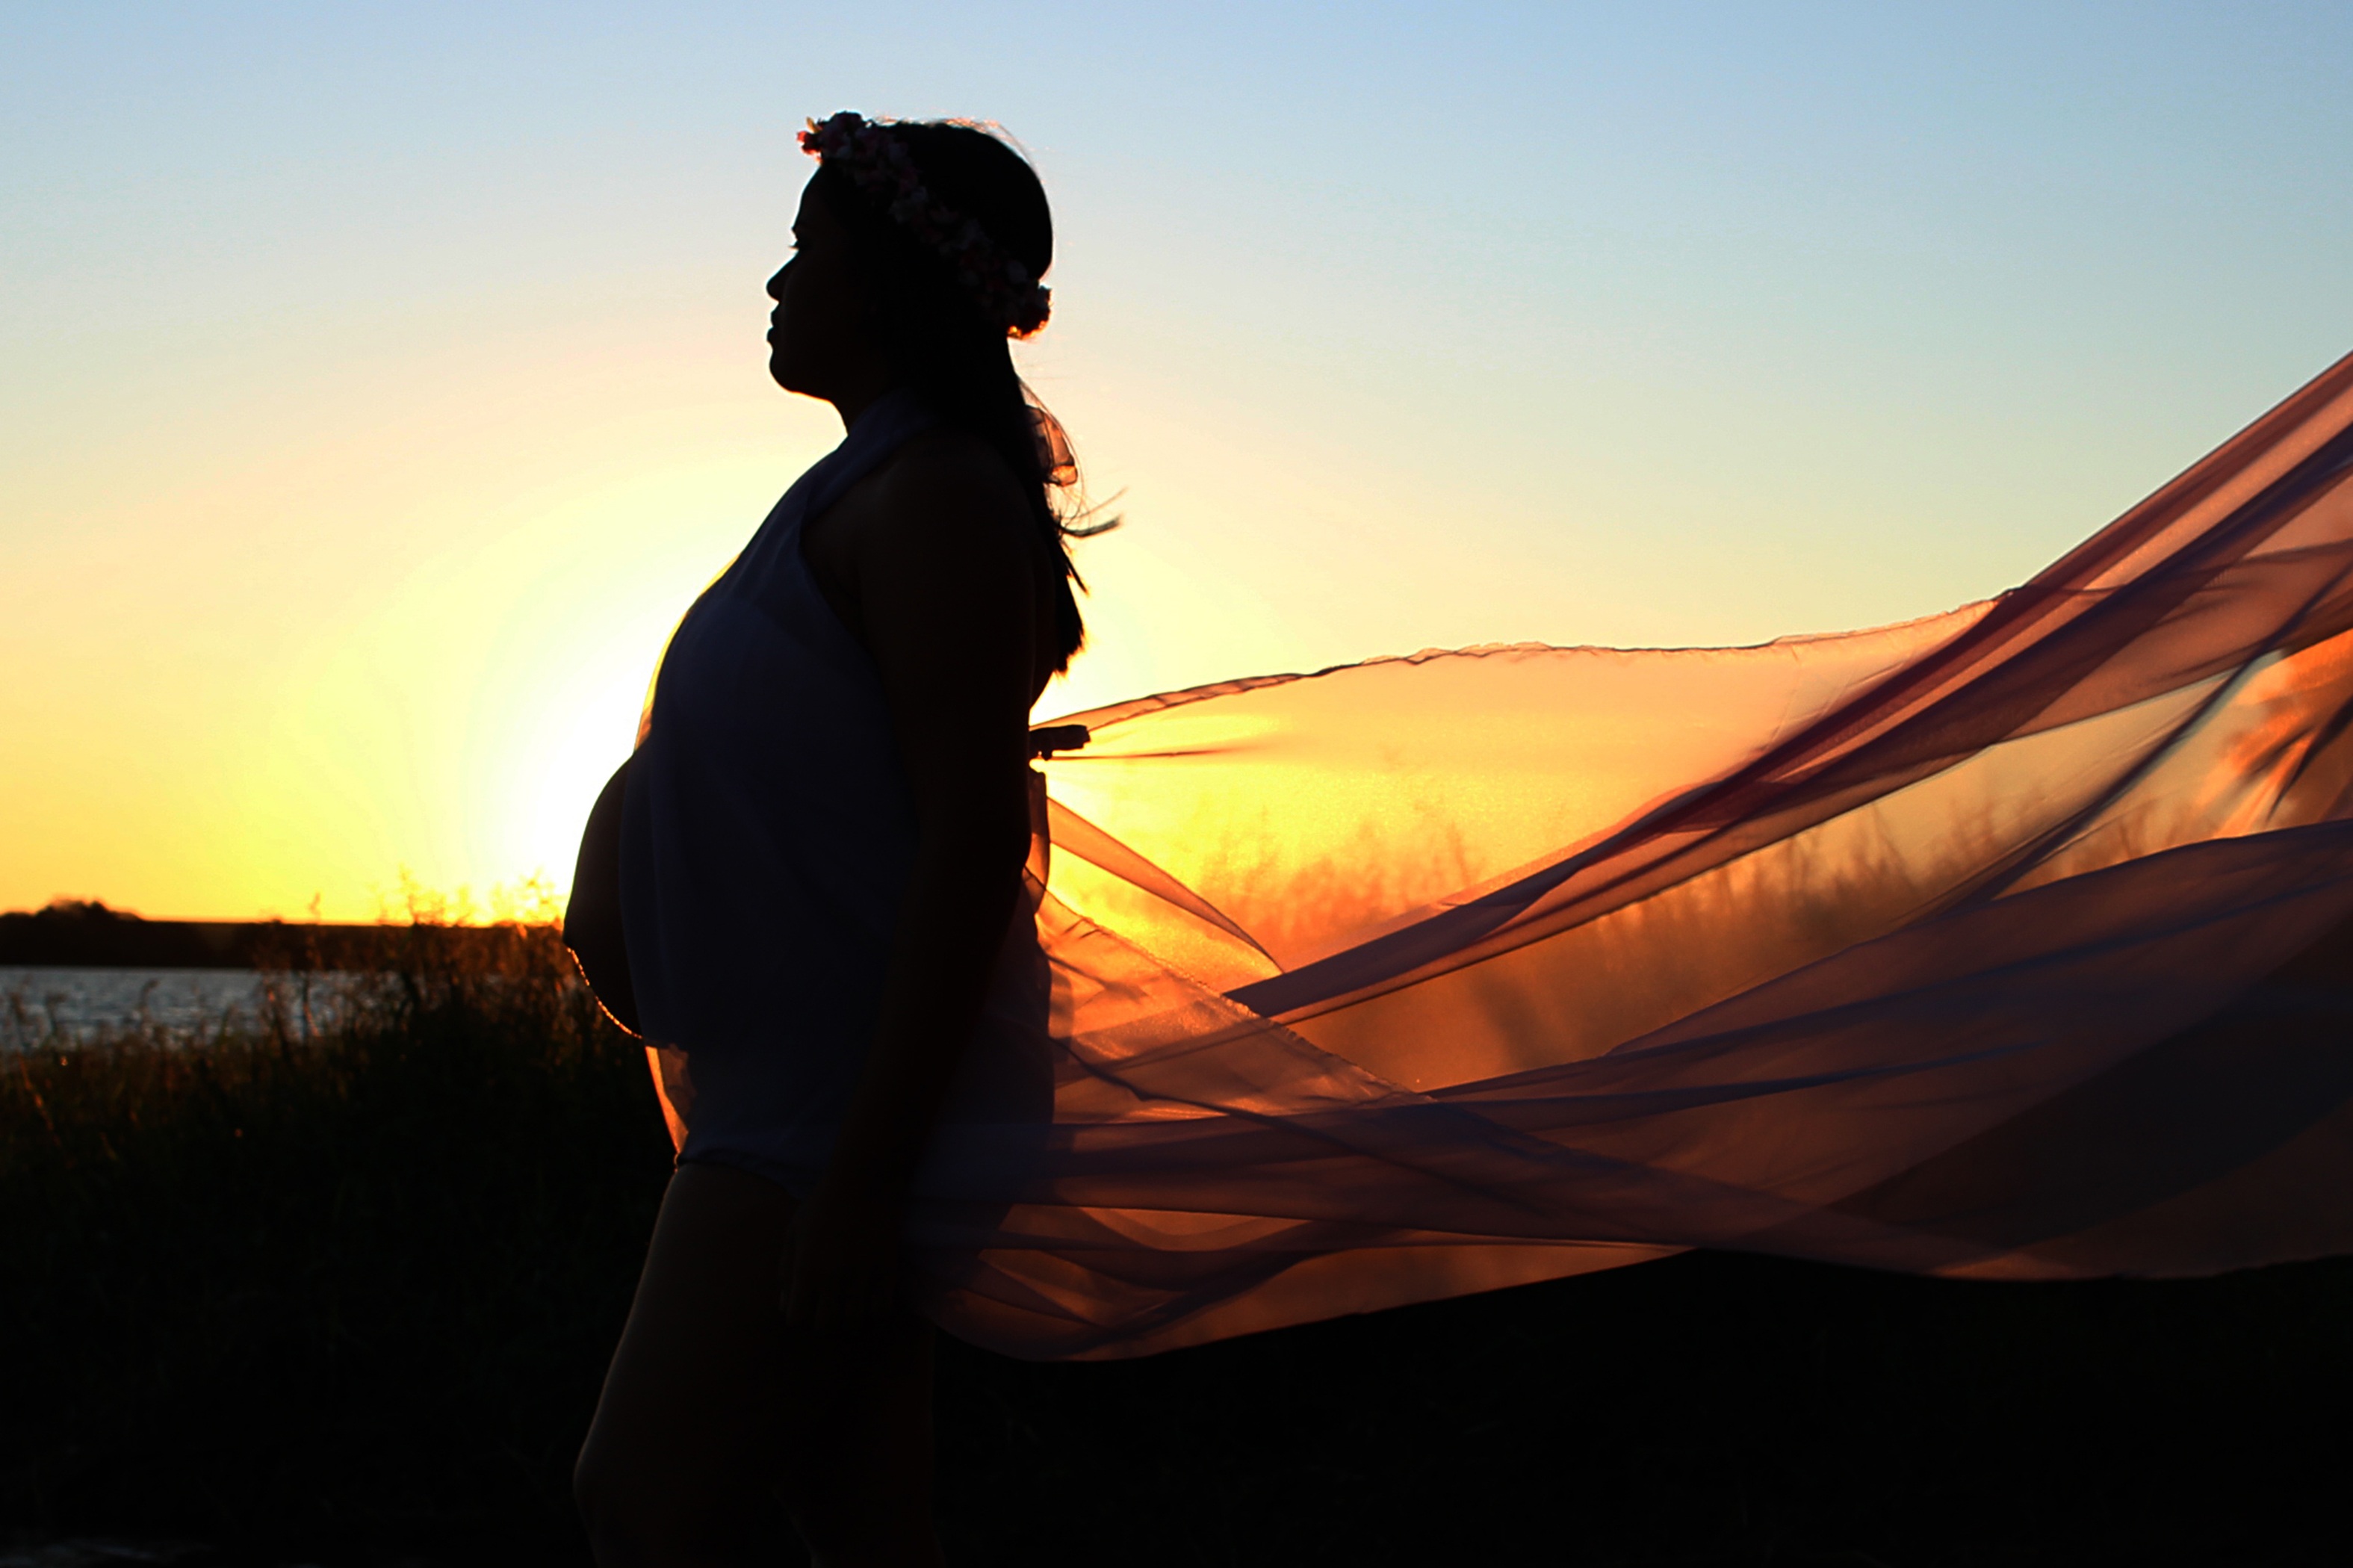
horizon, silhouette, sunrise, sunset, sunlight, morning, dawn, dusk, evening, son, mother, pregnant woman, pictures pregnant